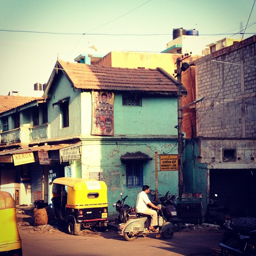
A man parks his motor cycle on a village street.
A man on a bike in a distressed looking village.
a small truck is parked next to a building
an old car and an old looking moped
A man on a motor scooter in a third world country